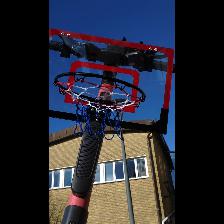
Label: NonHuman